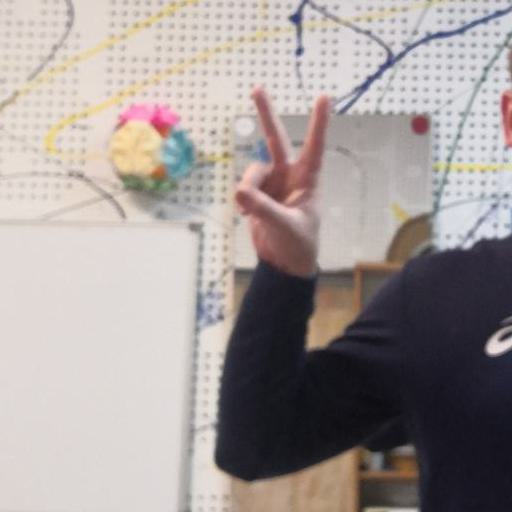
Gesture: peace